Norris J. Kellman

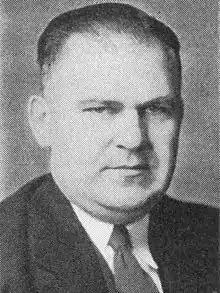
Kellman circa 1940

Norris J. Kellman (October 23, 1898 – August 10, 1993) was a politician in the State of Wisconsin.